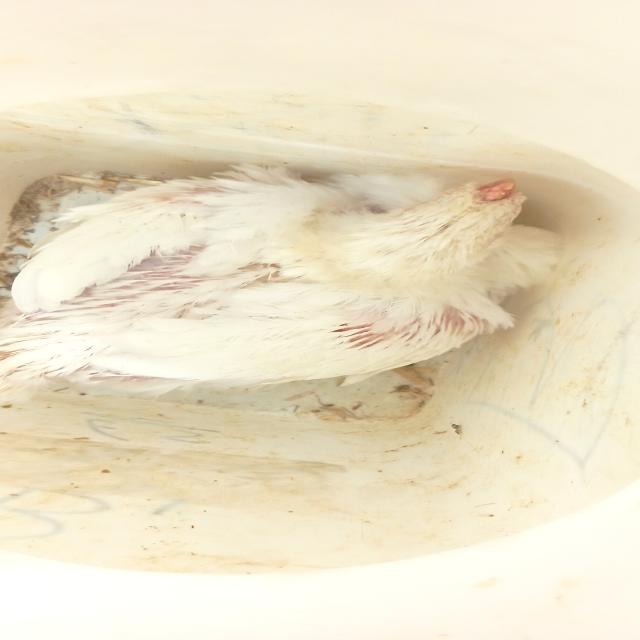
Weight: 1986 g